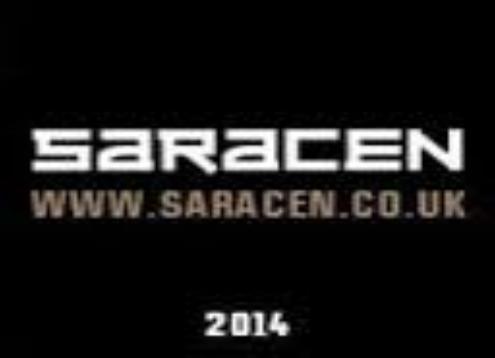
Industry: Transportation